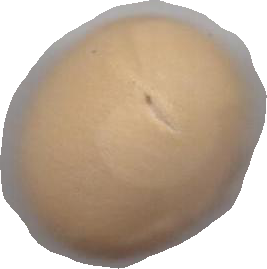
Variety: Grobogan